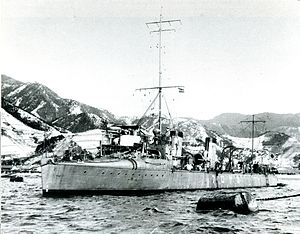
Liste over skibe bygget hos John I. Thornycroft & Company, Chiswick / Skibe og både
Dette er en liste over skibe bygget af John I. Thornycroft & Company på værftet i Chiswick, England. Produktionen af større skibe flyttede til værftet i Woolston i 1904 og produktionen i Chiswick ophørte i 1909.